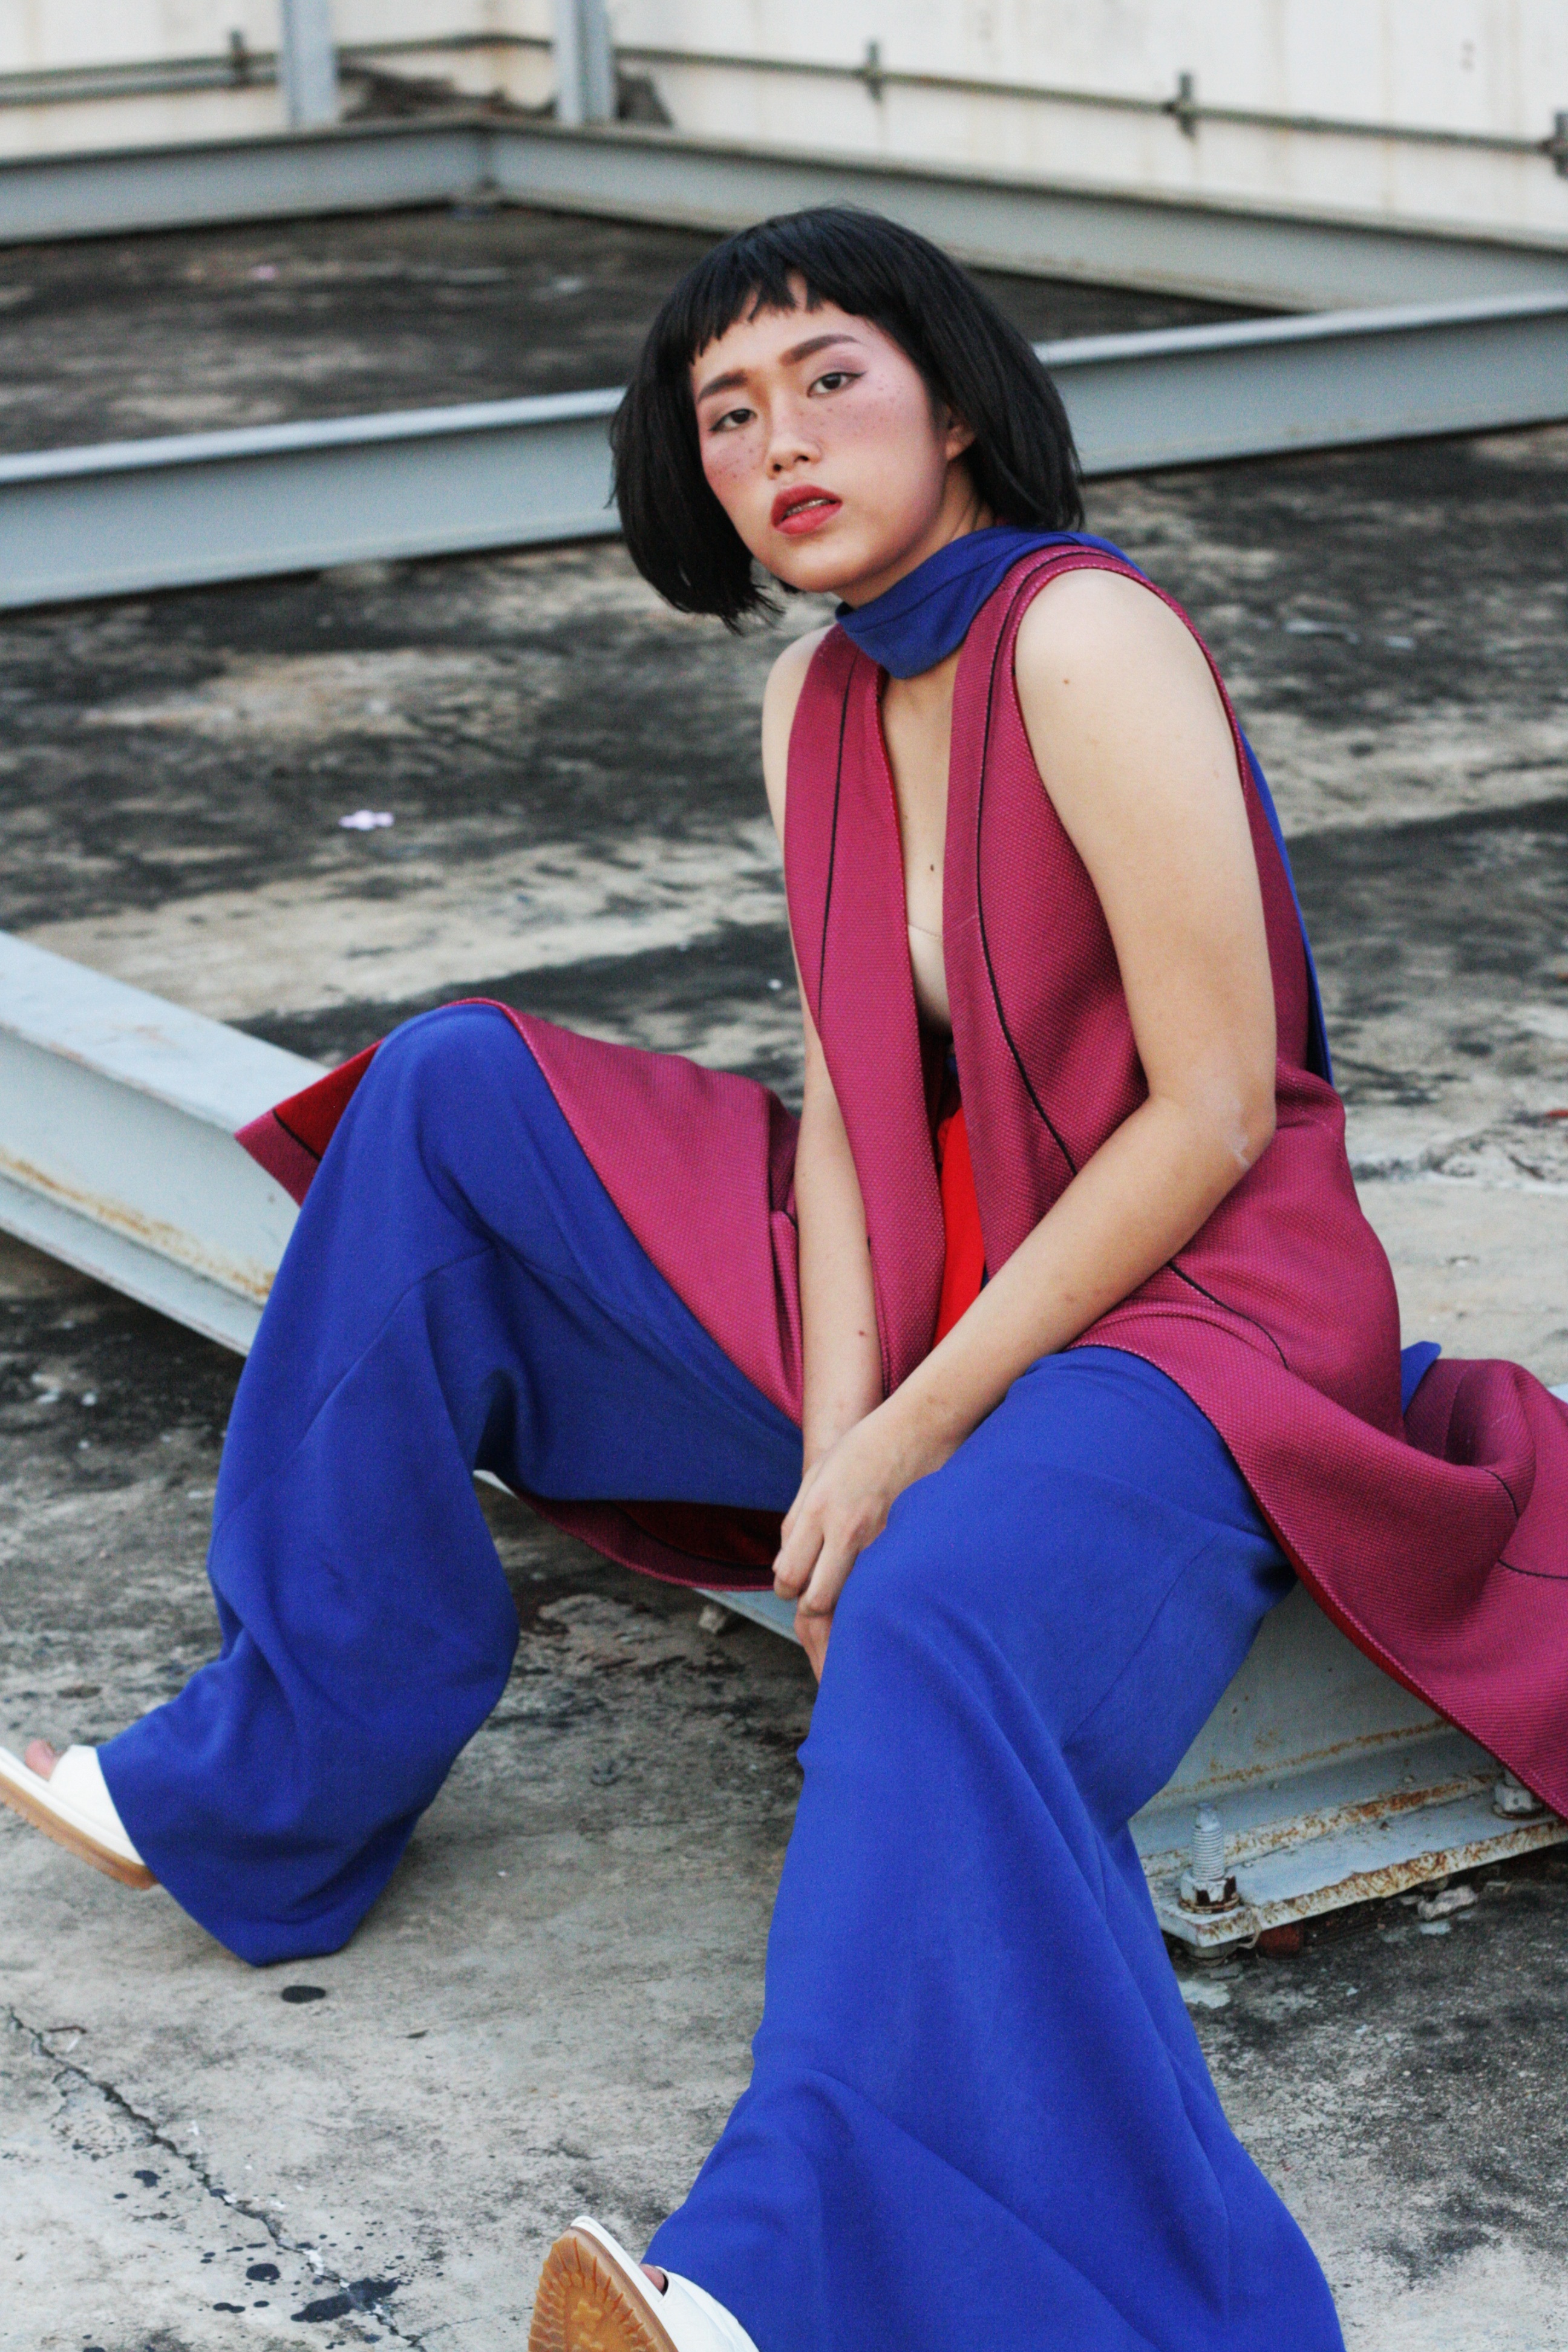
leg, model, color, sitting, blue, clothing, lady, human body, cosplay, beauty, costume, abdomen, photo shoot, human positions